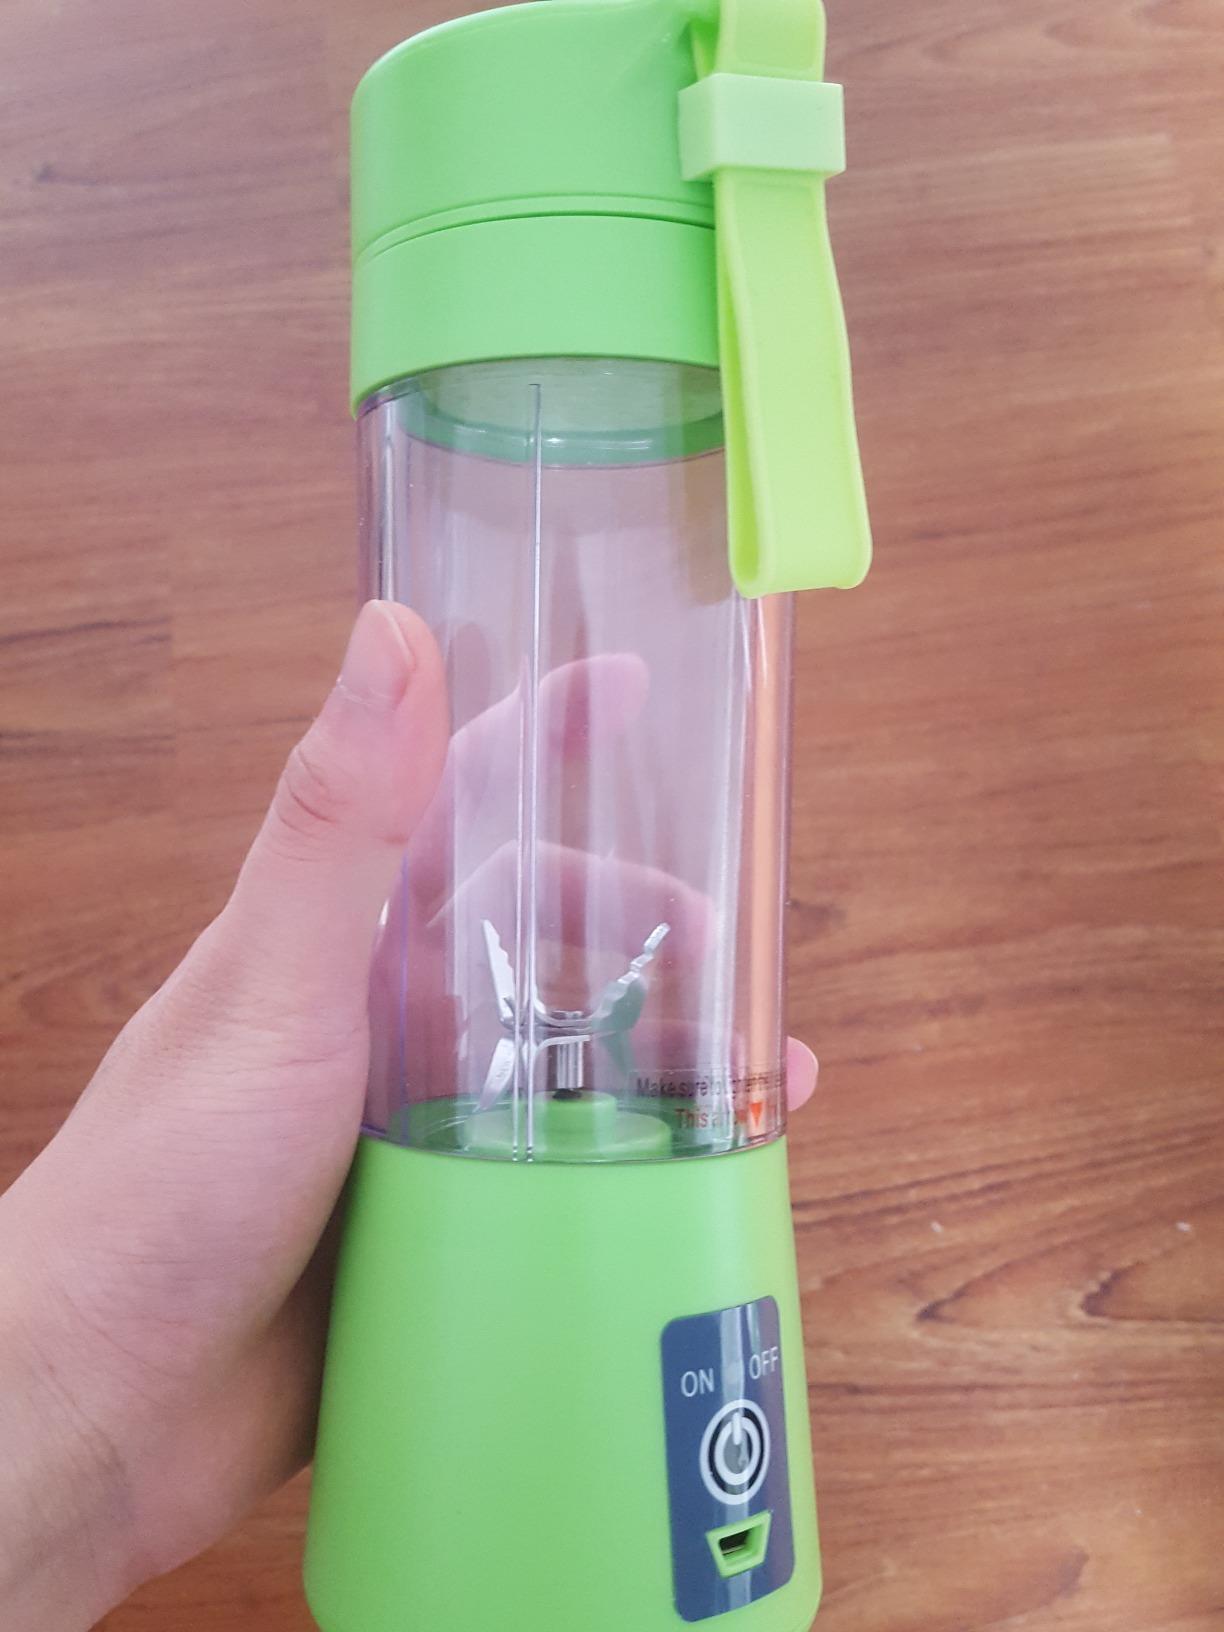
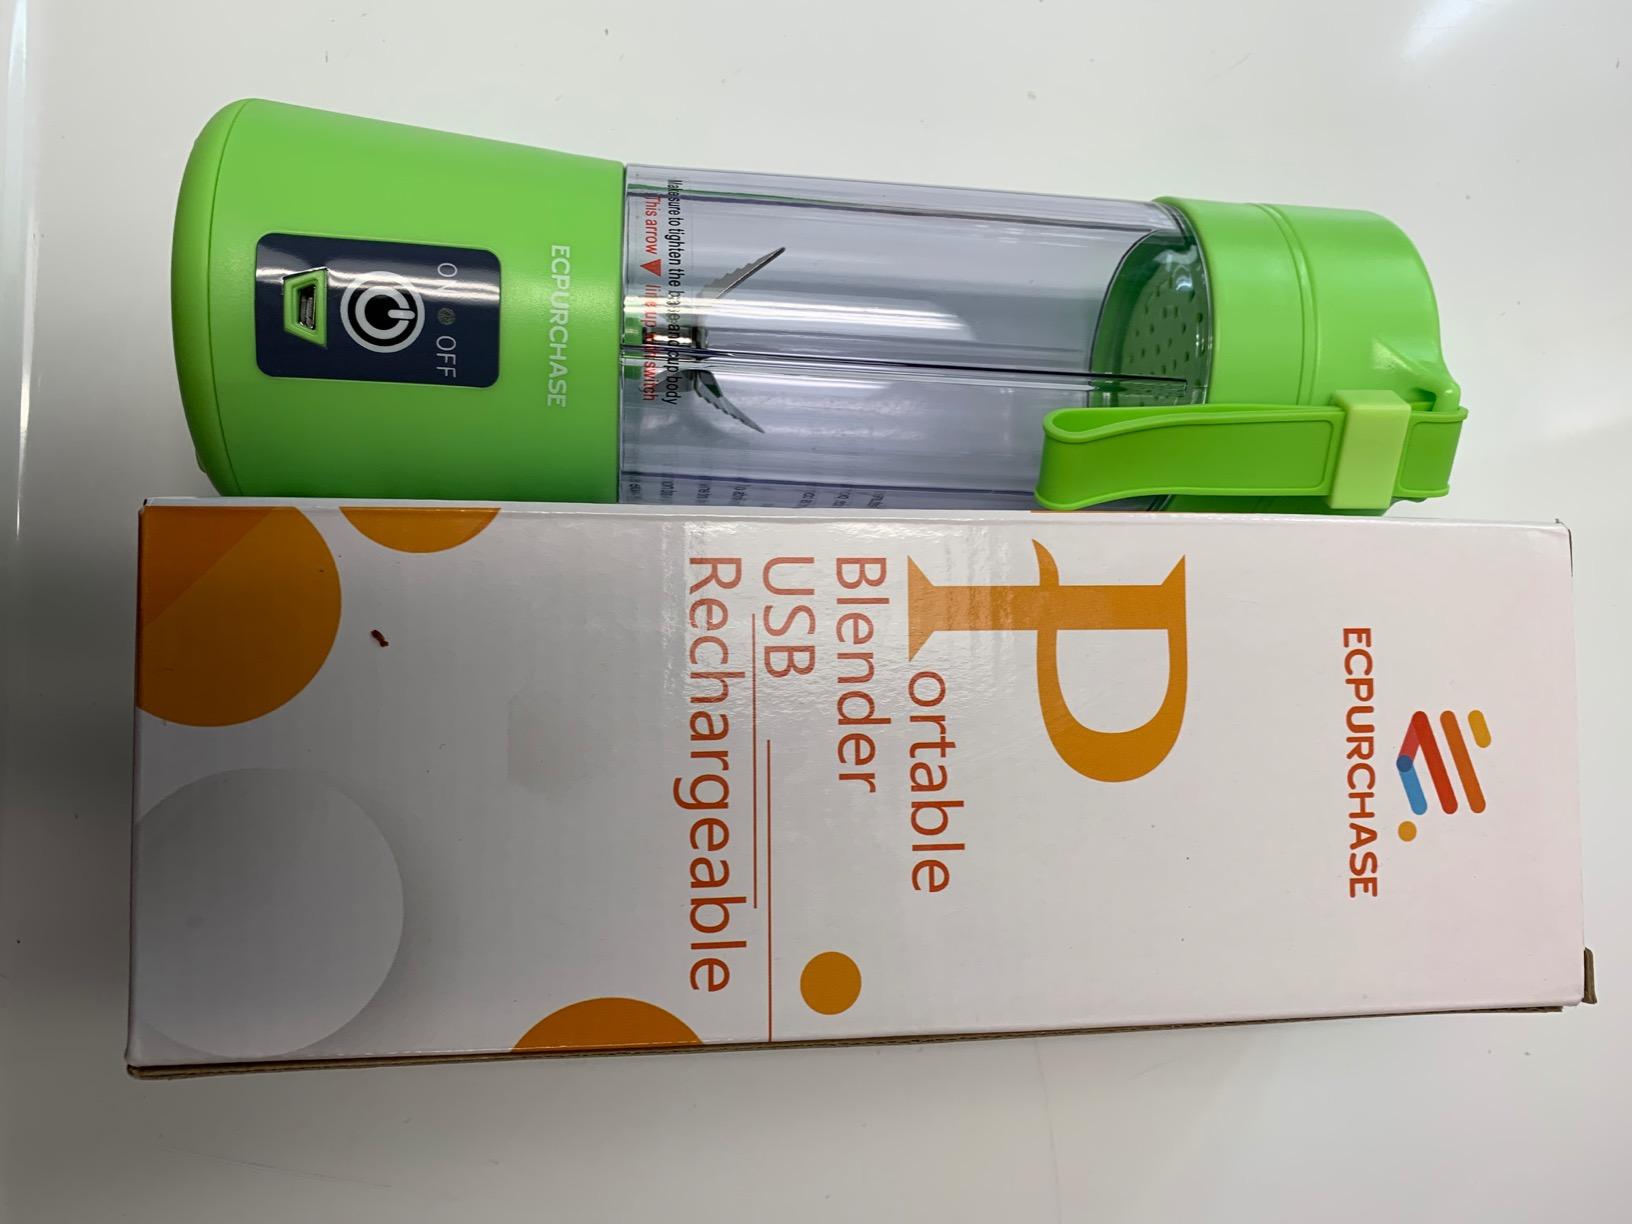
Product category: items_blender
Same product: yes